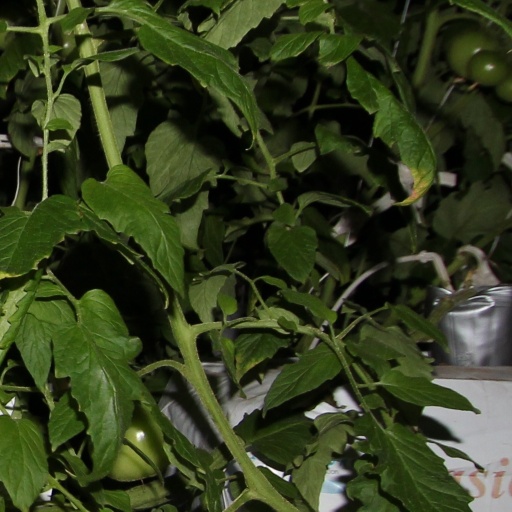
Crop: tomato